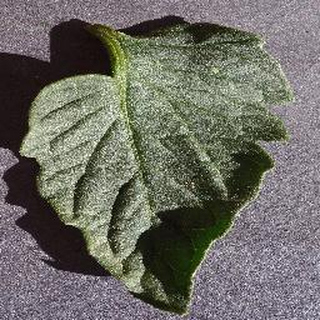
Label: healthy_tomato